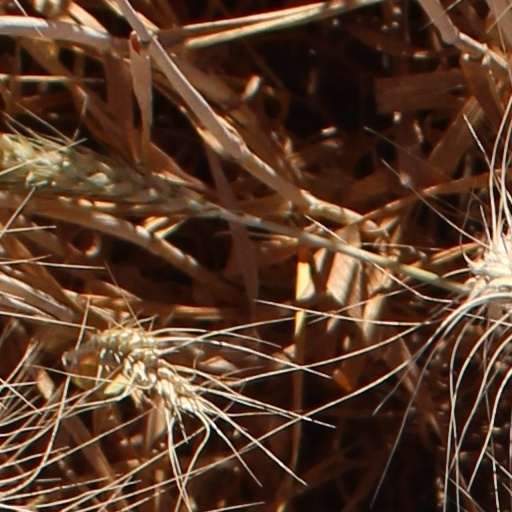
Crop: wheat